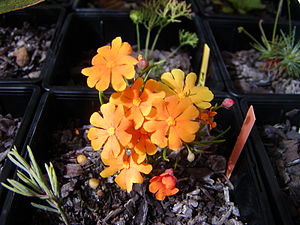
Hibbertia-ordenen
Hibbertia stellaris
Hibbertia stellaris
Hibbertia-ordenen har følgende fællestræk: De er træagtige planter eller stauder. Arterne indeholder karakteristiske flavoner, myricetin og ellaginsyre. Overhuden er fyldt med kisel. Bladene er spiralstillede og hele med tandet rand, hvor hver tand slutter i en kirtel. Der er kun én familie i ordenen.